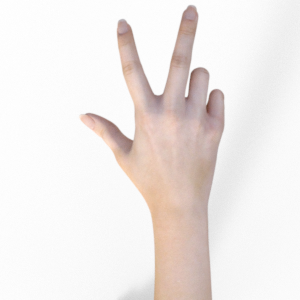
Label: scissors